Denico Autry

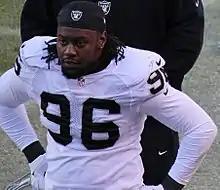
Autry with the Raiders in 2014

Autry was signed by the Oakland Raiders of the NFL on May 20, 2014, after going undrafted in the 2014 NFL draft. He made his NFL debut on October 2, 2014, against the Cleveland Browns, recording two tackles. He played in ten games for the Raiders in 2014, accumulating thirteen combined tackles.